Rococo painting

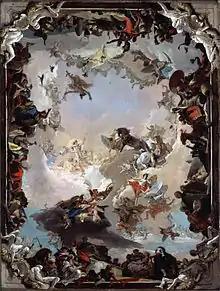
Giovanni Battista Tiepolo, Allegory of the Planets and Continents, 1752

Technically, Rococo painting tends toward a greater freedom than in Baroque or academic painting. The brush strokes are clear and nimble, with the creation of textures and an effect sometimes similar to that of impressionist paintings, giving many compositions an aspect of sketch, of unfinished, which engaged the viewer more efficiently, asking him to mentally complete what had been presented schematically. Realistic detailing and the primacy of line are denied, the perspective of space is shortened, creating a more enclosed setting, the backdrops are more simplified, favoring the foreground, and suggestive effects of atmosphere are sought. The representation of the clothing, however, tends to be real enough to show the sumptuousness of the fabrics and the richness of the jewelry and ornaments worn by the models. As for color, a central aspect in the Rococo, the concern of its artists reached extremes of complexity. Manuals for amateurs and beginners written at the time, instead of giving gradual instructions on combinations of primary colors, jumped directly to mixing schemes with dozens and dozens of gradations, and the refinement in this area, at the level of professionals, was naturally much sharper, even developing its own symbolism involving each type of tone.